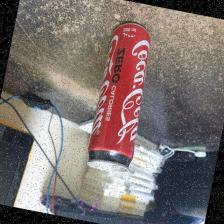
Label: cans